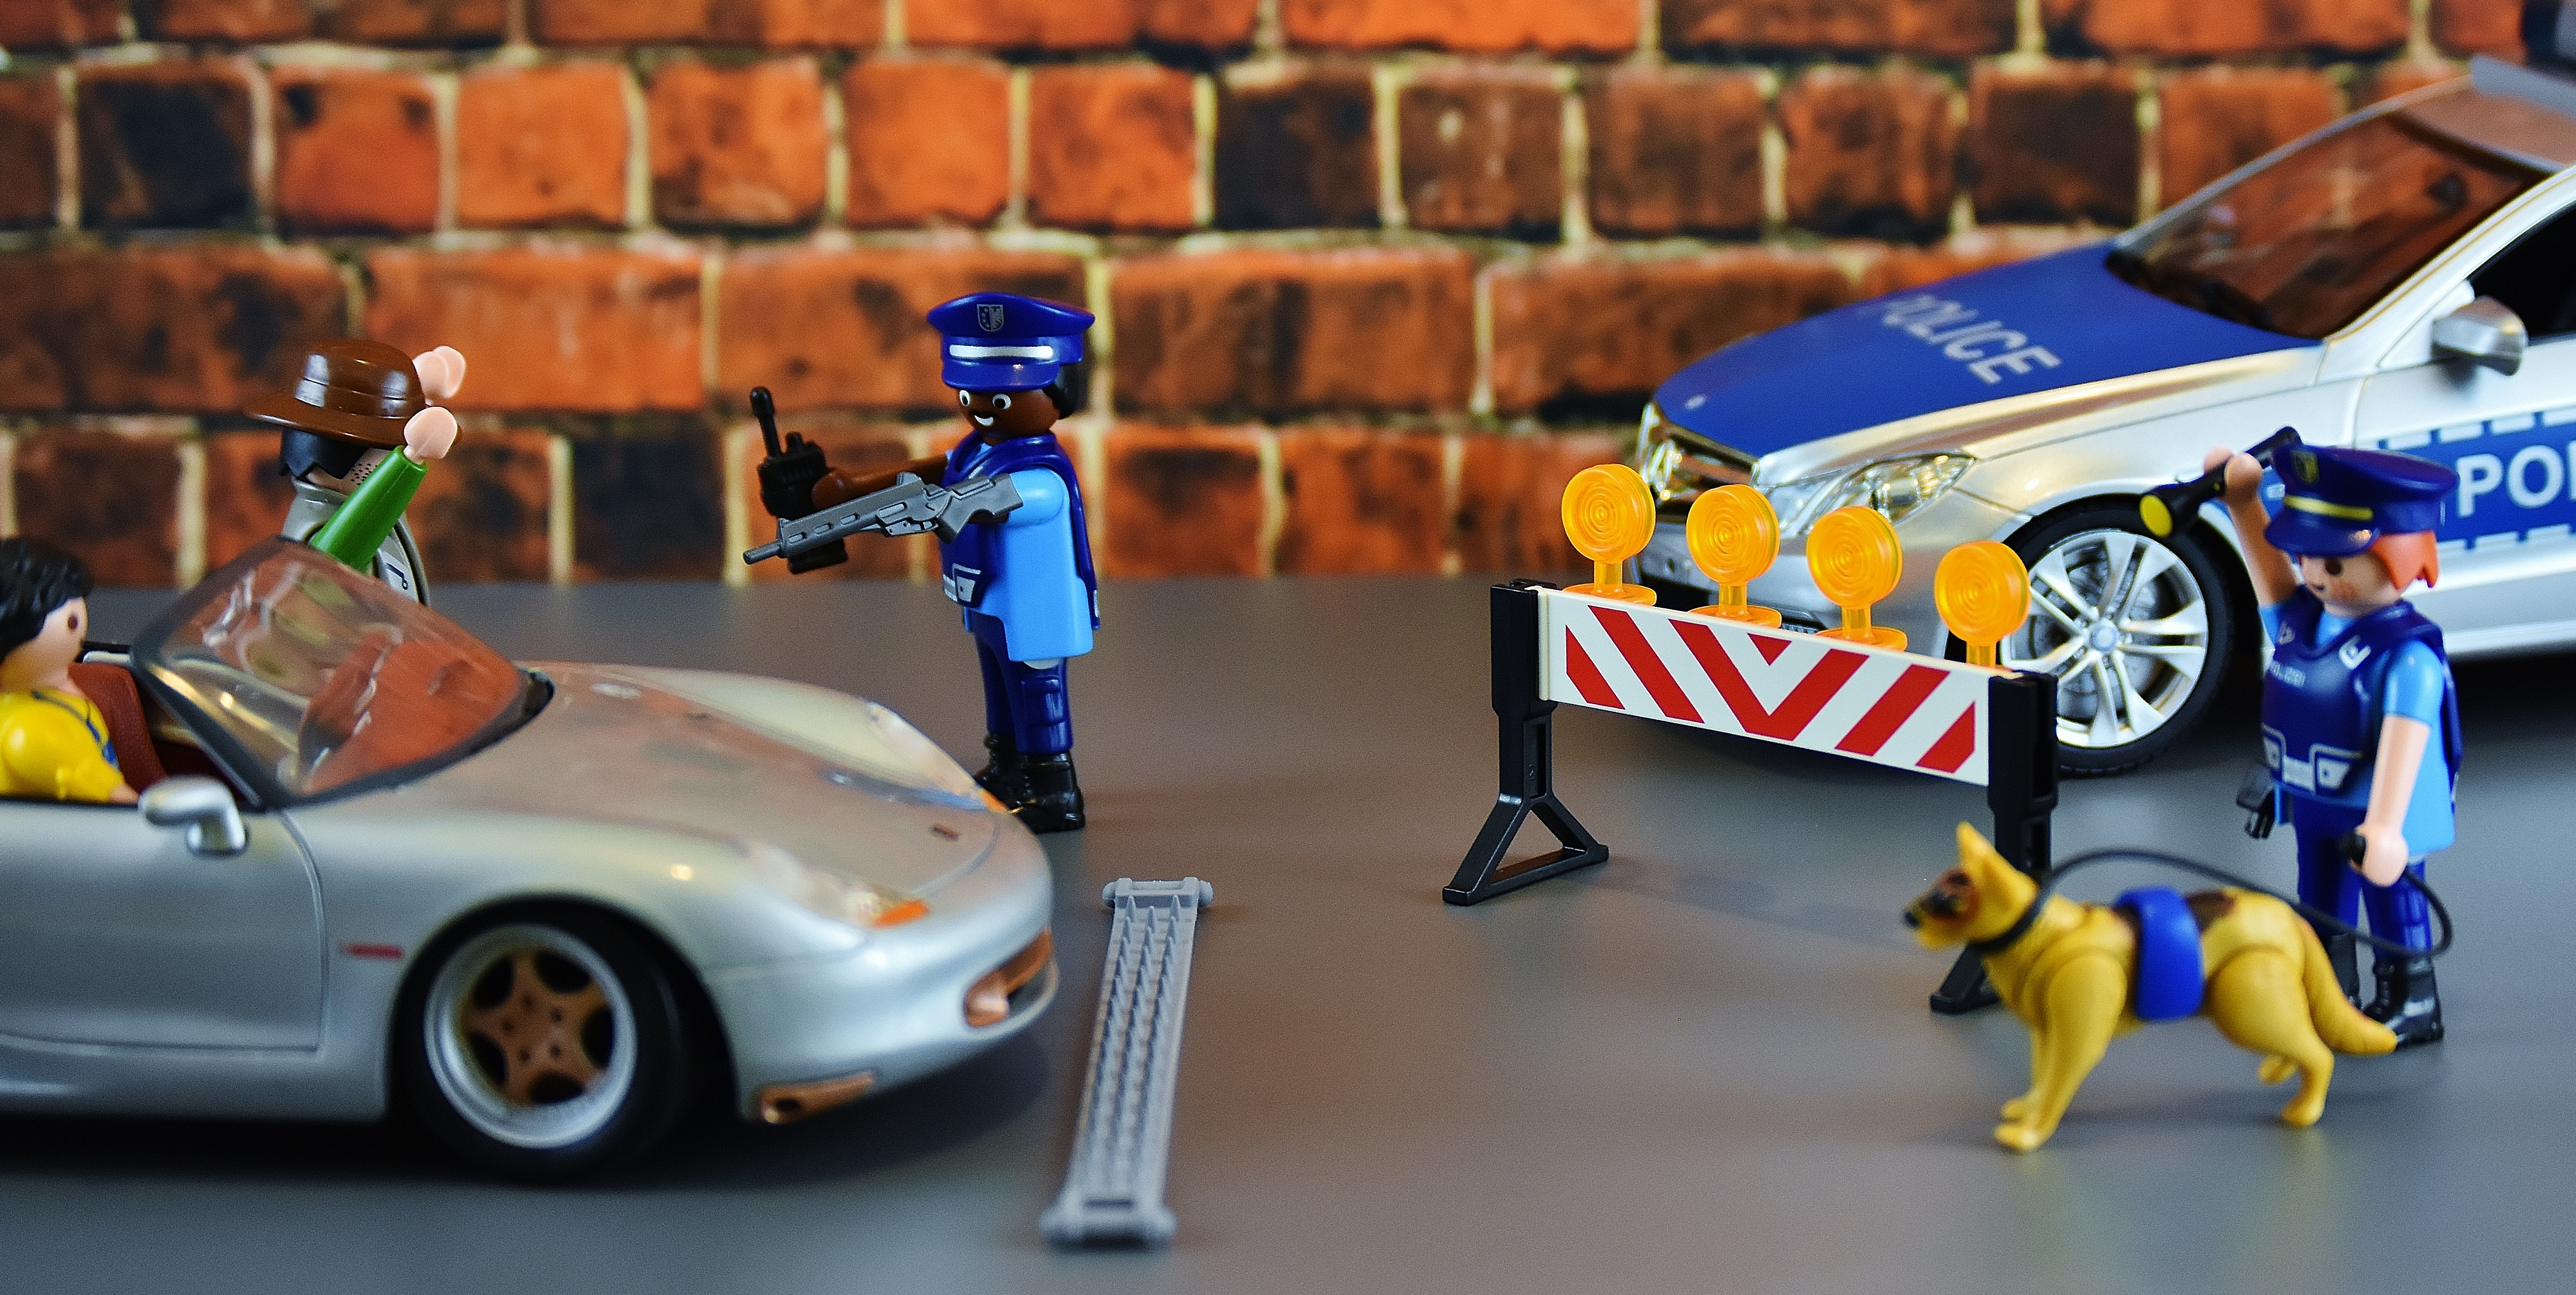
structure, car, vehicle, toy, security, sports car, playmobil, race car, race, supercar, use, sports, racing, police, control, race track, lock, figures, crime, protection, protect, cop, motorsport, arrest, policewoman, police officers, police usage, auto racing, automobile make, automotive design, sport venue, brand tape